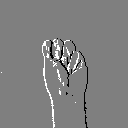
ASL letter: m